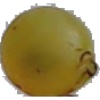
Label: Grape White 3